The Punisher (2014 series)

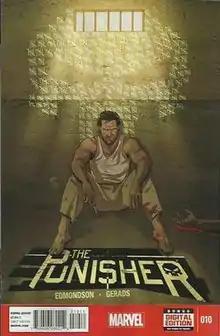
Cover to issue 10.

The Punisher is an American comic book series published from 2014 to 2015 by Marvel Comics featuring the character Frank Castle, also known as the vigilante the Punisher. The series lasted 20 issues and was written by Nathan Edmondson, with art by Mitch Gerads.